Bouffant

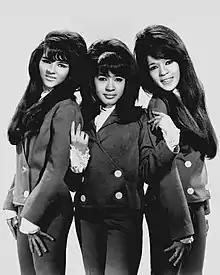
Promotional photo of The Ronettes (1966)

The popularity of the bouffant hairstyle in the 1950s was greatly strengthened in the United States when the First Lady, Jacqueline Kennedy, frequently appeared with a low bouffant in the form of a bob cut. The hairstyle became the traditional look for American housewives in the 1960s as it was often used to create a taller appearance for the wearer. With this intention, a variation of the bouffant known as the beehive emerged. The beehive consisted of a voluminous mass of hair styled in a roll or hive-like shape resting on top of the crown of the head, characterized by its considerable height and often accompanied by bangs. The beehive hairstyle became iconic for artists like Dusty Springfield and in more modern times, for the look sported by Amy Winehouse.